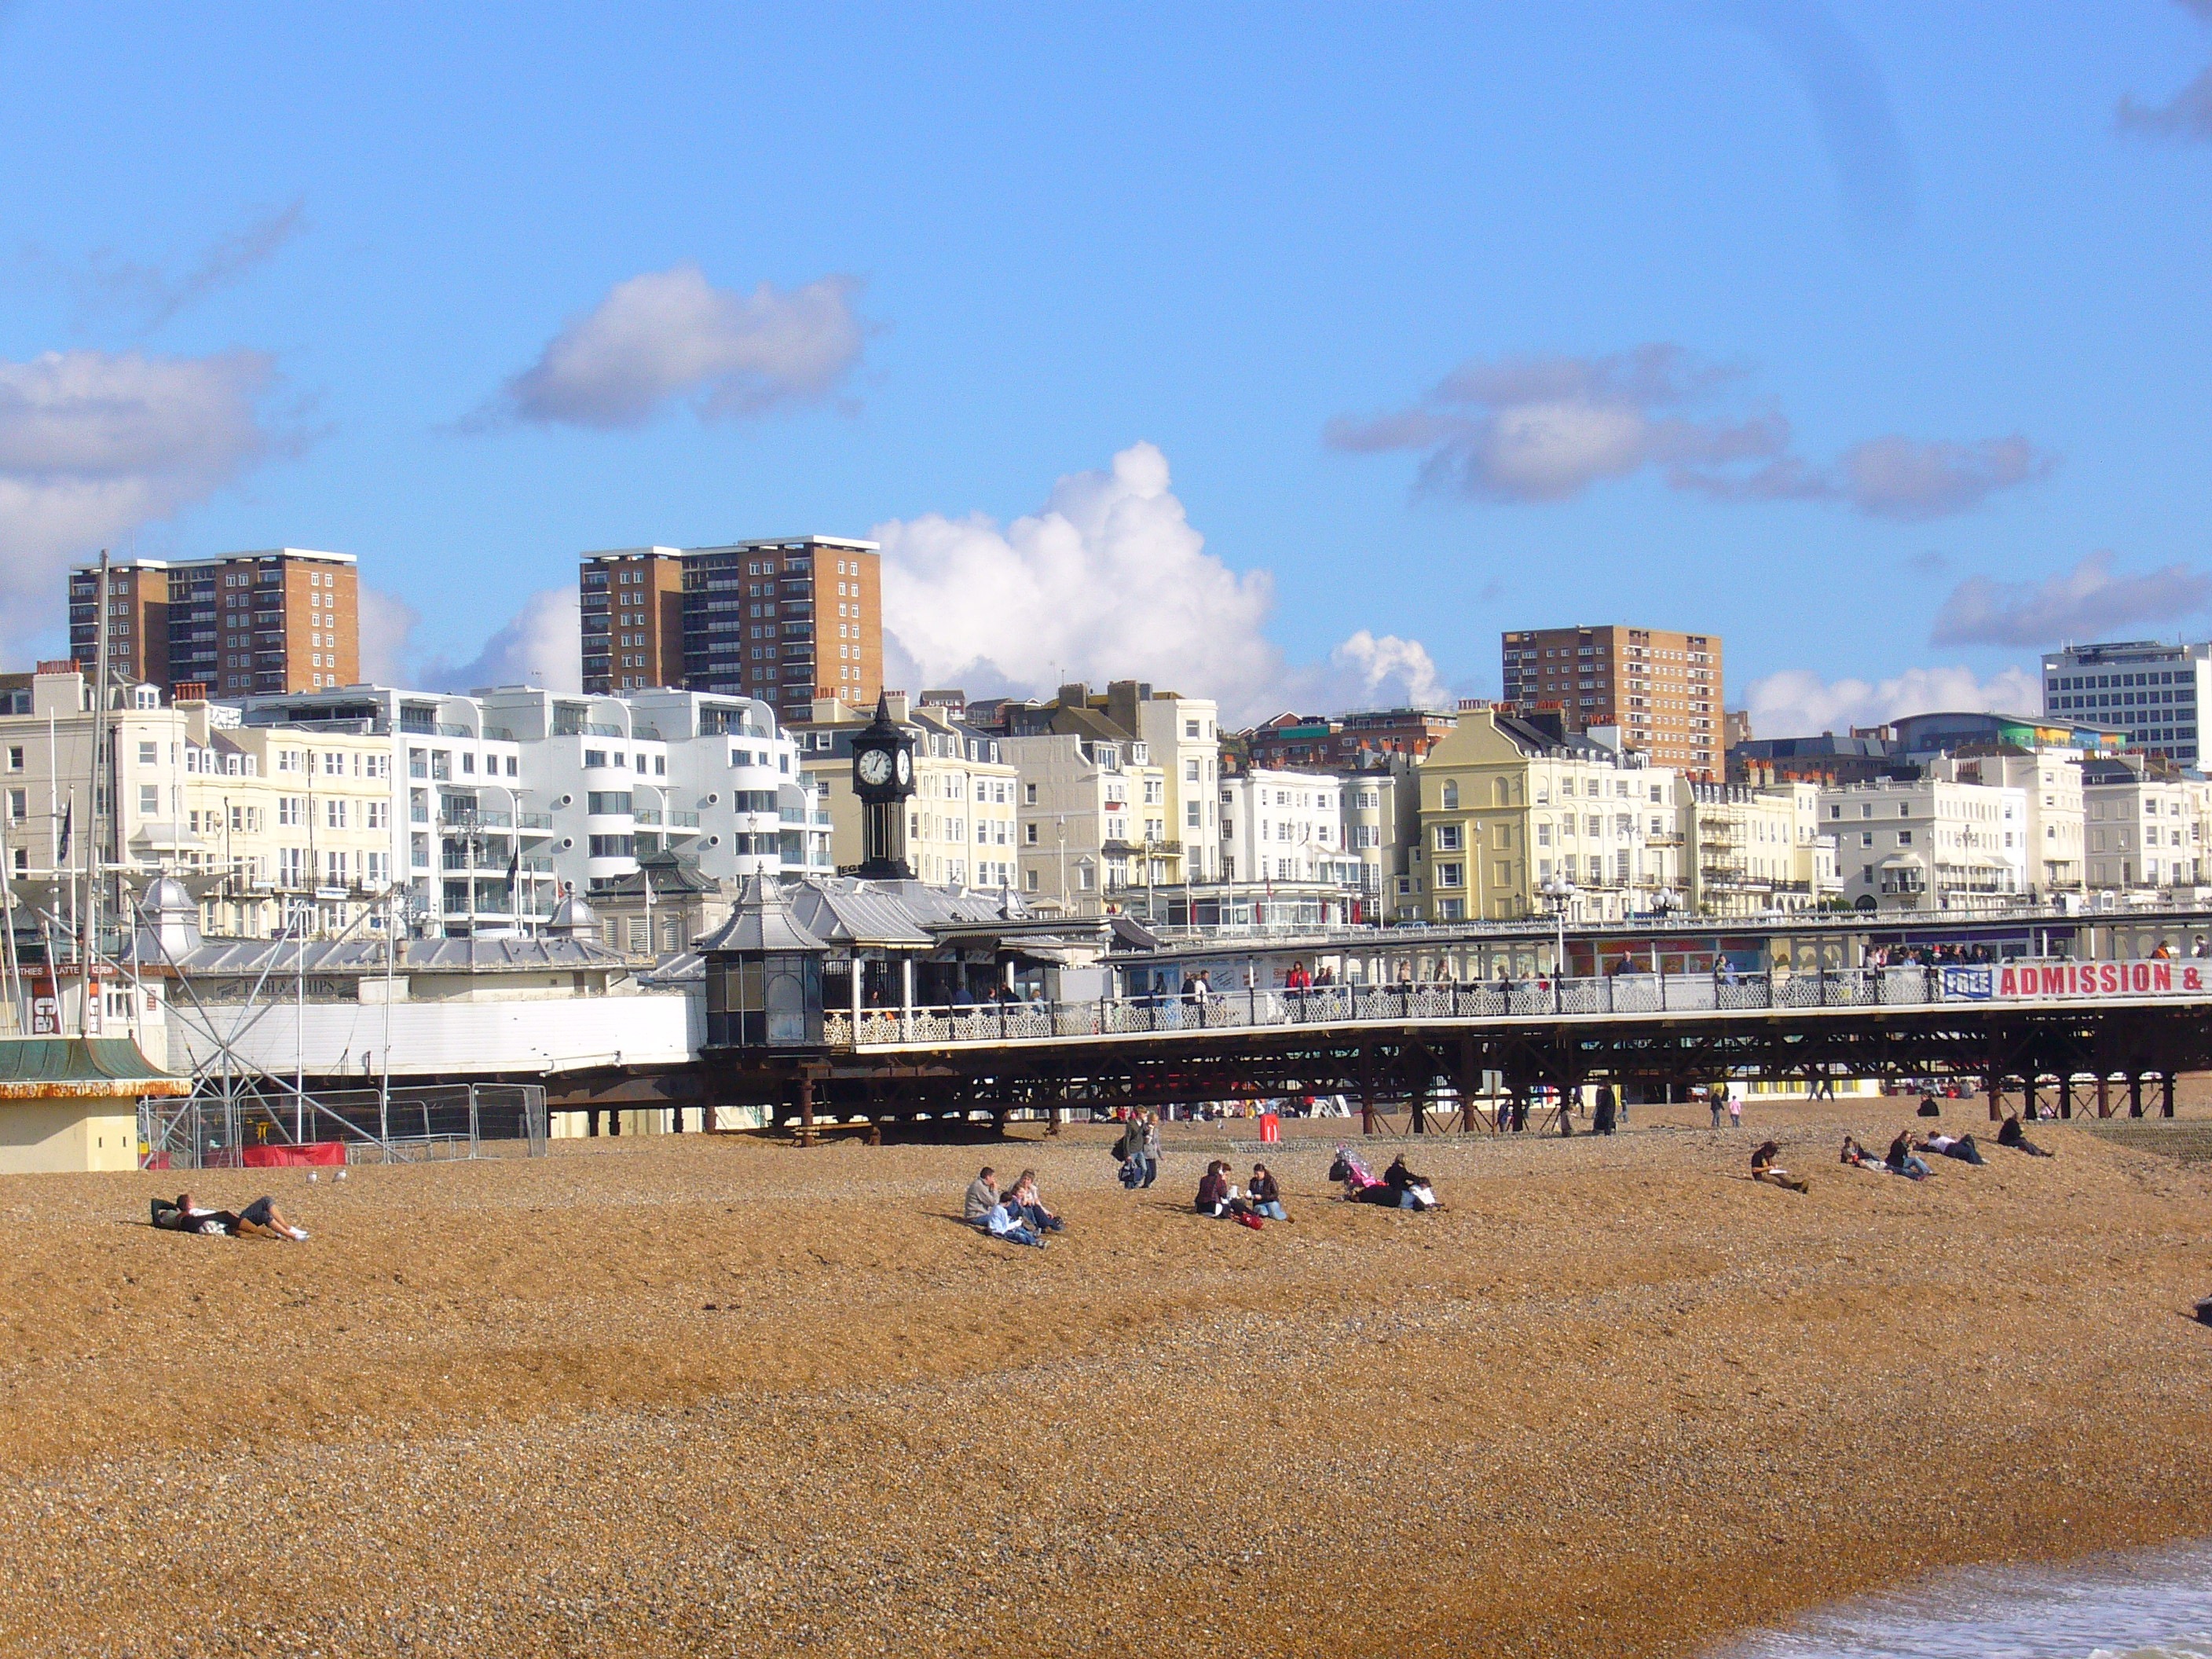
beach, sea, coast, horizon, boardwalk, skyline, town, city, walkway, cityscape, panorama, downtown, summer, holiday, seashore, brighton, seafront, united kingdom, urban area, residential area, east sussex, human settlement